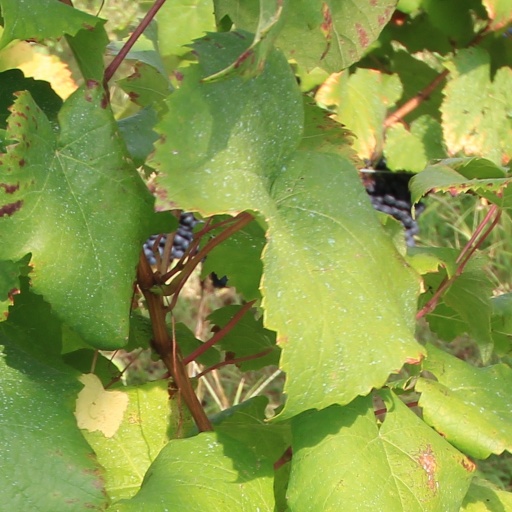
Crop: grape